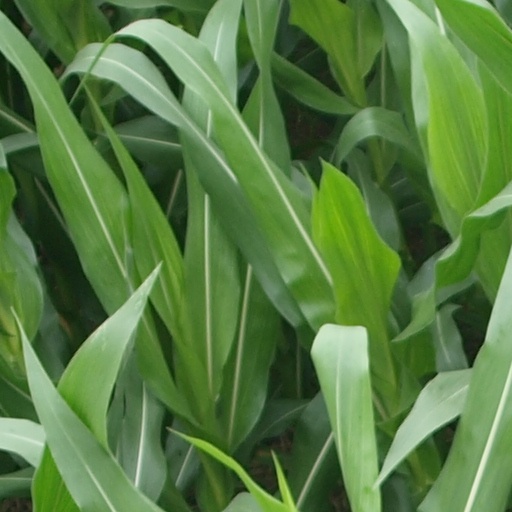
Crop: maize; corn